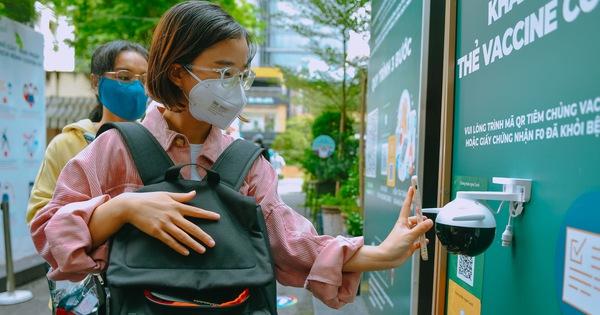
bạn nữ đi sau thì đeo khẩu trang màu xanh lam đậm